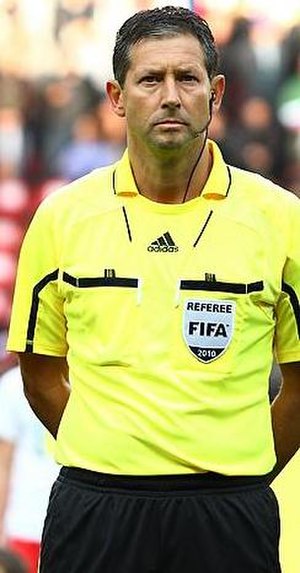
Frank De Bleeckere
Frank De Bleeckere er en belgisk fodbolddommer. Han har dømt internationalt under det internationale fodboldforbund FIFA siden 1998, hvor han er placeret i den europæiske dommergruppe.